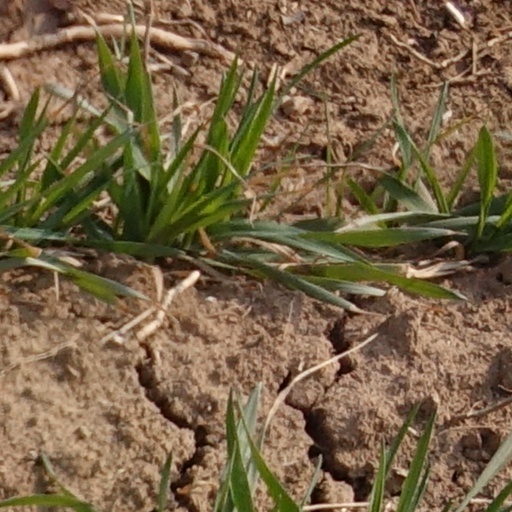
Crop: wheat